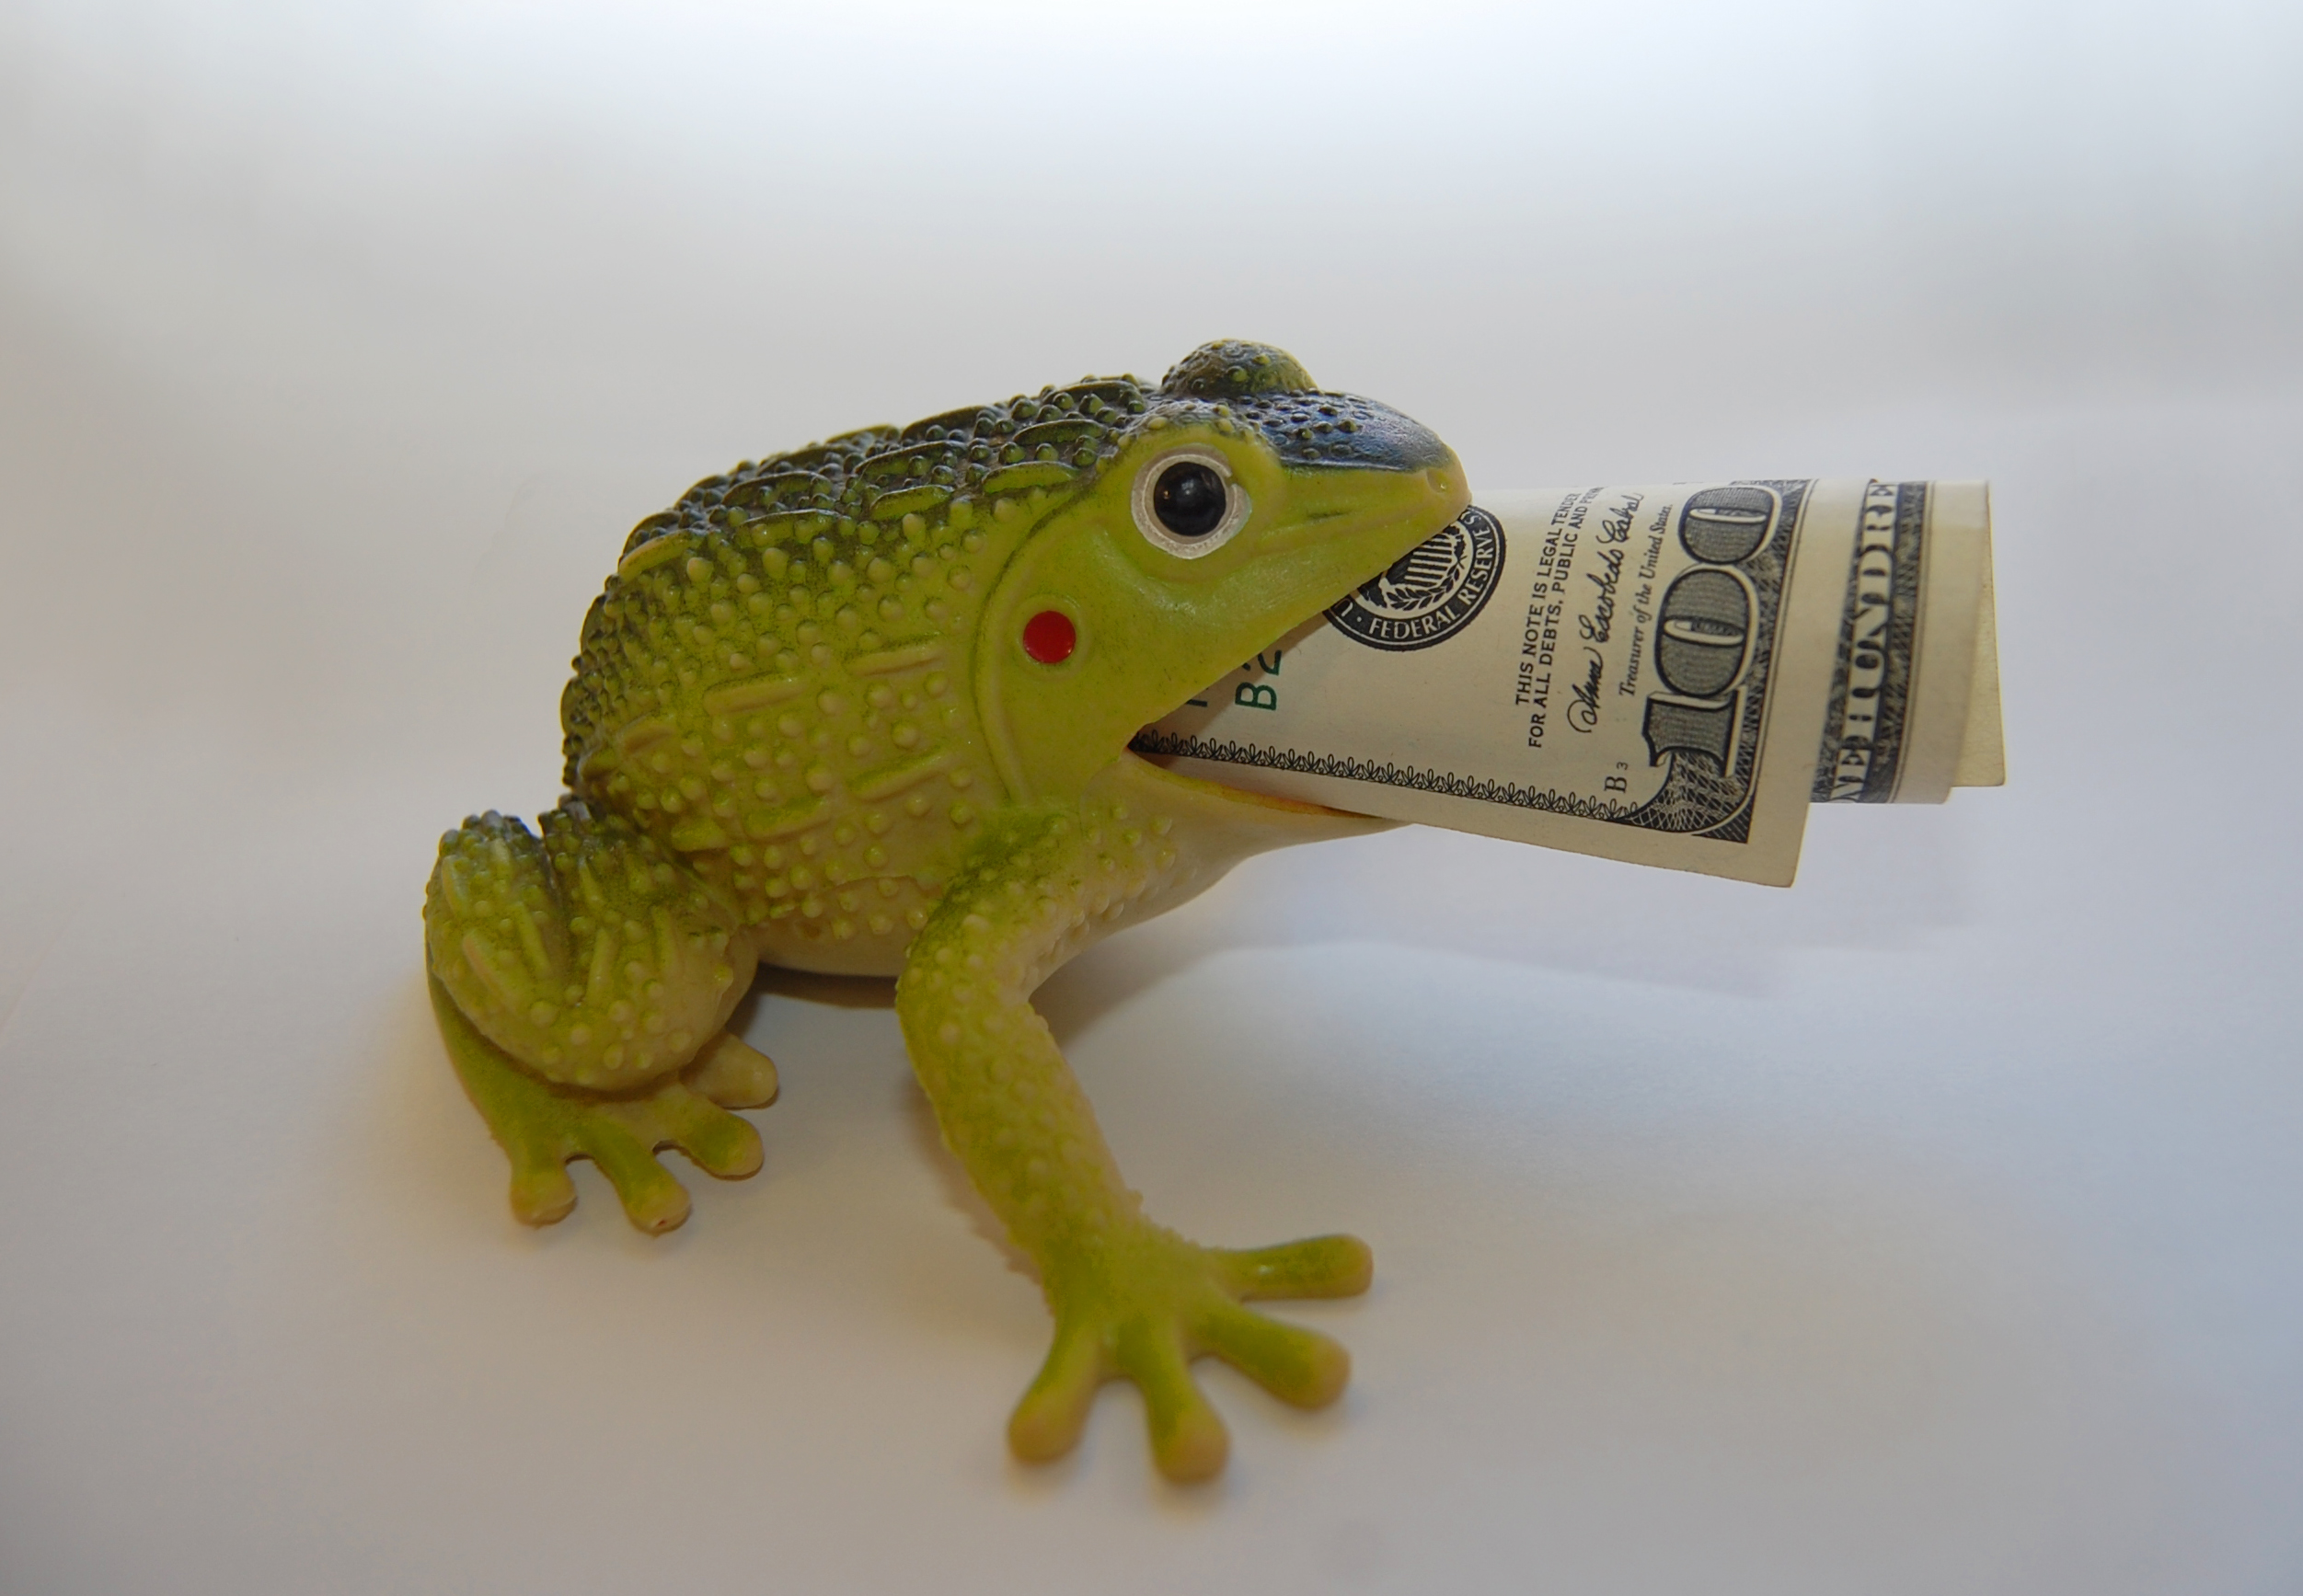
frog, finances, wealth, capital, coins, banknotes, monetary toad, profit, sign, background, illustration, money, toy, superstition, prosperity, toad, cash, dollars, one hundred dollars, marketing, advertising, ranidae, fauna, amphibian, bullfrog, reptile, organism, tree frog, scaled reptile